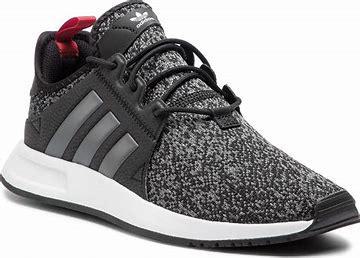
Brand: Adidas
Model: X_plr